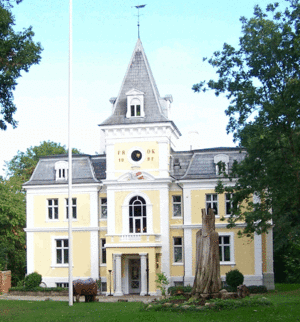
Liselund Slot / Liselund i 1800-tallet
Liselund Ny Slot.
Liselund Slot med den omkringliggende have er et romantisk anlæg med lysthuse, småbygninger og havemonumenter, som ligger ved landsbyen Liselund i Magleby Sogn på Møn.